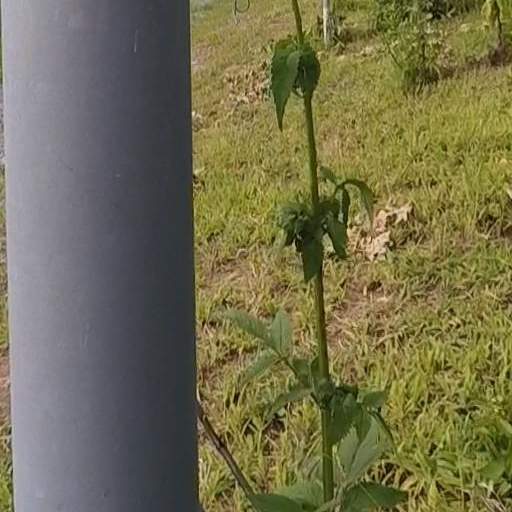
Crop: grape